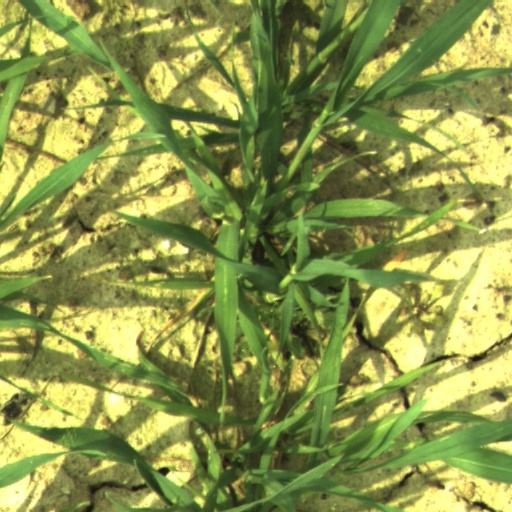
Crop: wheat